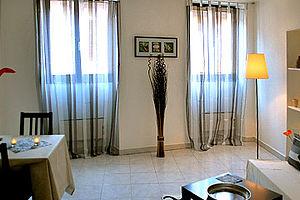
Salon après Home Staging
La valorisation immobilière est un ensemble de techniques permettant de mettre dans les meilleures conditions un bien immobilier destiné à la vente ou à la location. Il s'agit donc d'une forme de marketing immobilier, pouvant s'apparenter au packaging des autres types de produits.